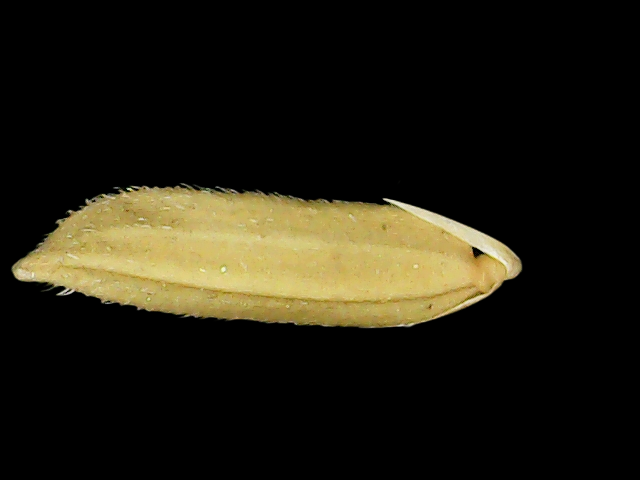
Rice variety: Binadhan20